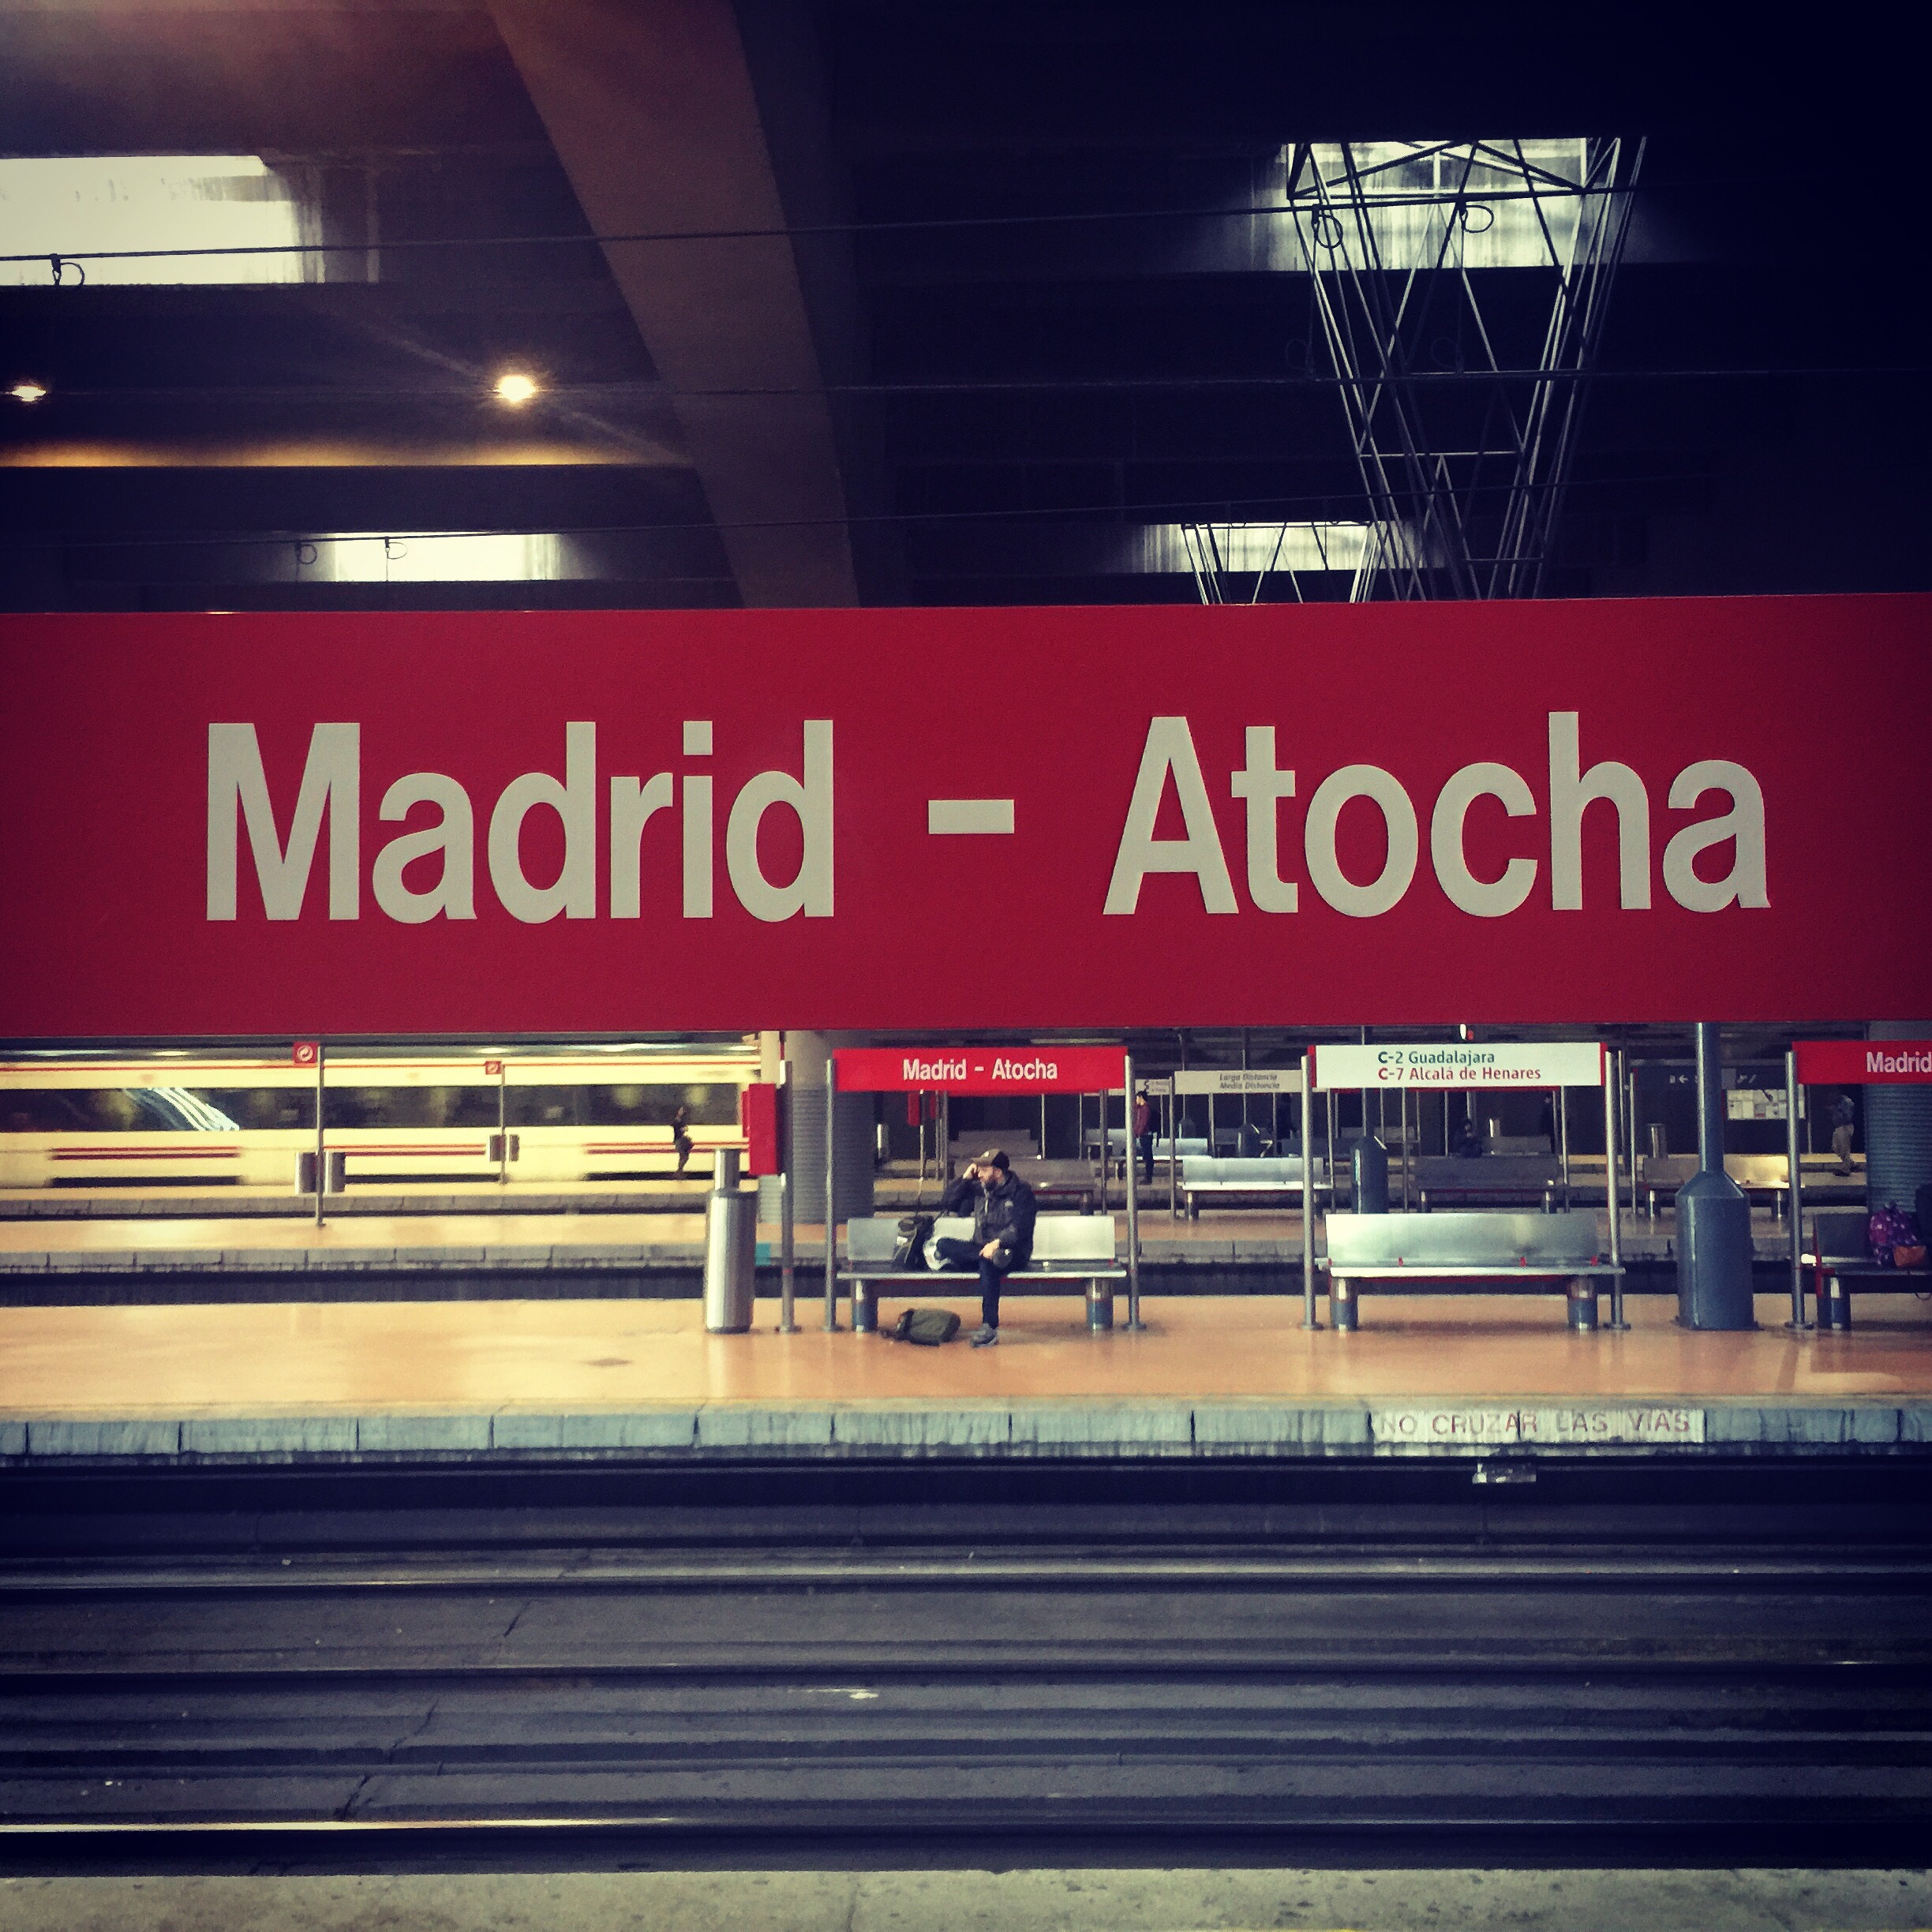
iphone, night, train, advertising, transport, sign, vehicle, signage, public transport, infrastructure, 100, shape, iphoneography, project365, squareformat, rodrigoparedes, 160378, 160378com, www160378com, europa2016, phone6plus, sport venue, display device